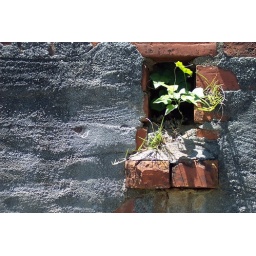
This was in the cemetary on a wall surrounding a family burial spot. Kind of a window of life.